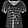
Label: T - shirt / top